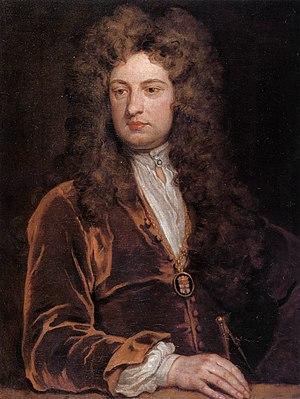
La comédie de la Restauration anglaise désigne le genre des comédies écrites et jouées depuis la Restauration anglaise jusqu'au début du XVIIIᵉ siècle. Après l'interdiction des représentations théâtrales publiques imposée pendant 18 ans par le régime puritain de Cromwell, la réouverture des salles de spectacle en 1660 marque la renaissance du théâtre anglais. Si le début de cette période est parfaitement défini par l'accession au trône de Charles II, sa date de fin est assez floue. Elle dépasse néanmoins largement la mort de Charles II en 1685, qui marque stricto sensu la fin de la Restauration, et empiète sur les règnes de Jacques II, de Guillaume III et même d'Anne Iʳᵉ. Les universitaires fixent en effet la fin de cette période, soit en 1710 à la mort de Betterton, l'acteur-vedette de cette époque, soit en 1714 à la mort d'Anne Iʳᵉ, soit encore en 1722 au retour au pouvoir de Walpole, soit enfin en 1737, date du « Licensing Act », qui établit un nouveau régime légal pour le théâtre.
Le palais de Blenheim est une monumentale résidence de campagne anglaise située à Woodstock dans l'Oxfordshire. Il s'agit de la seule résidence de campagne non royale d'Angleterre à bénéficier du titre de « palace ». Le palais de Blenheim, un des plus grands du pays, fut construit entre 1705 et 1731.
Cette liste regroupe les personnes nées à Londres.
La littérature de la Restauration anglaise est la littérature britannique produite de 1660 à 1689 en Angleterre, en Écosse, au Pays de Galles et en Irlande. L'expression fait référence à un ensemble d'œuvres au style relativement homogène, écrites dans le contexte de la Restauration anglaise et de l'avènement de Charles II d'Angleterre, à la suite de la disparition d'Oliver Cromwell.